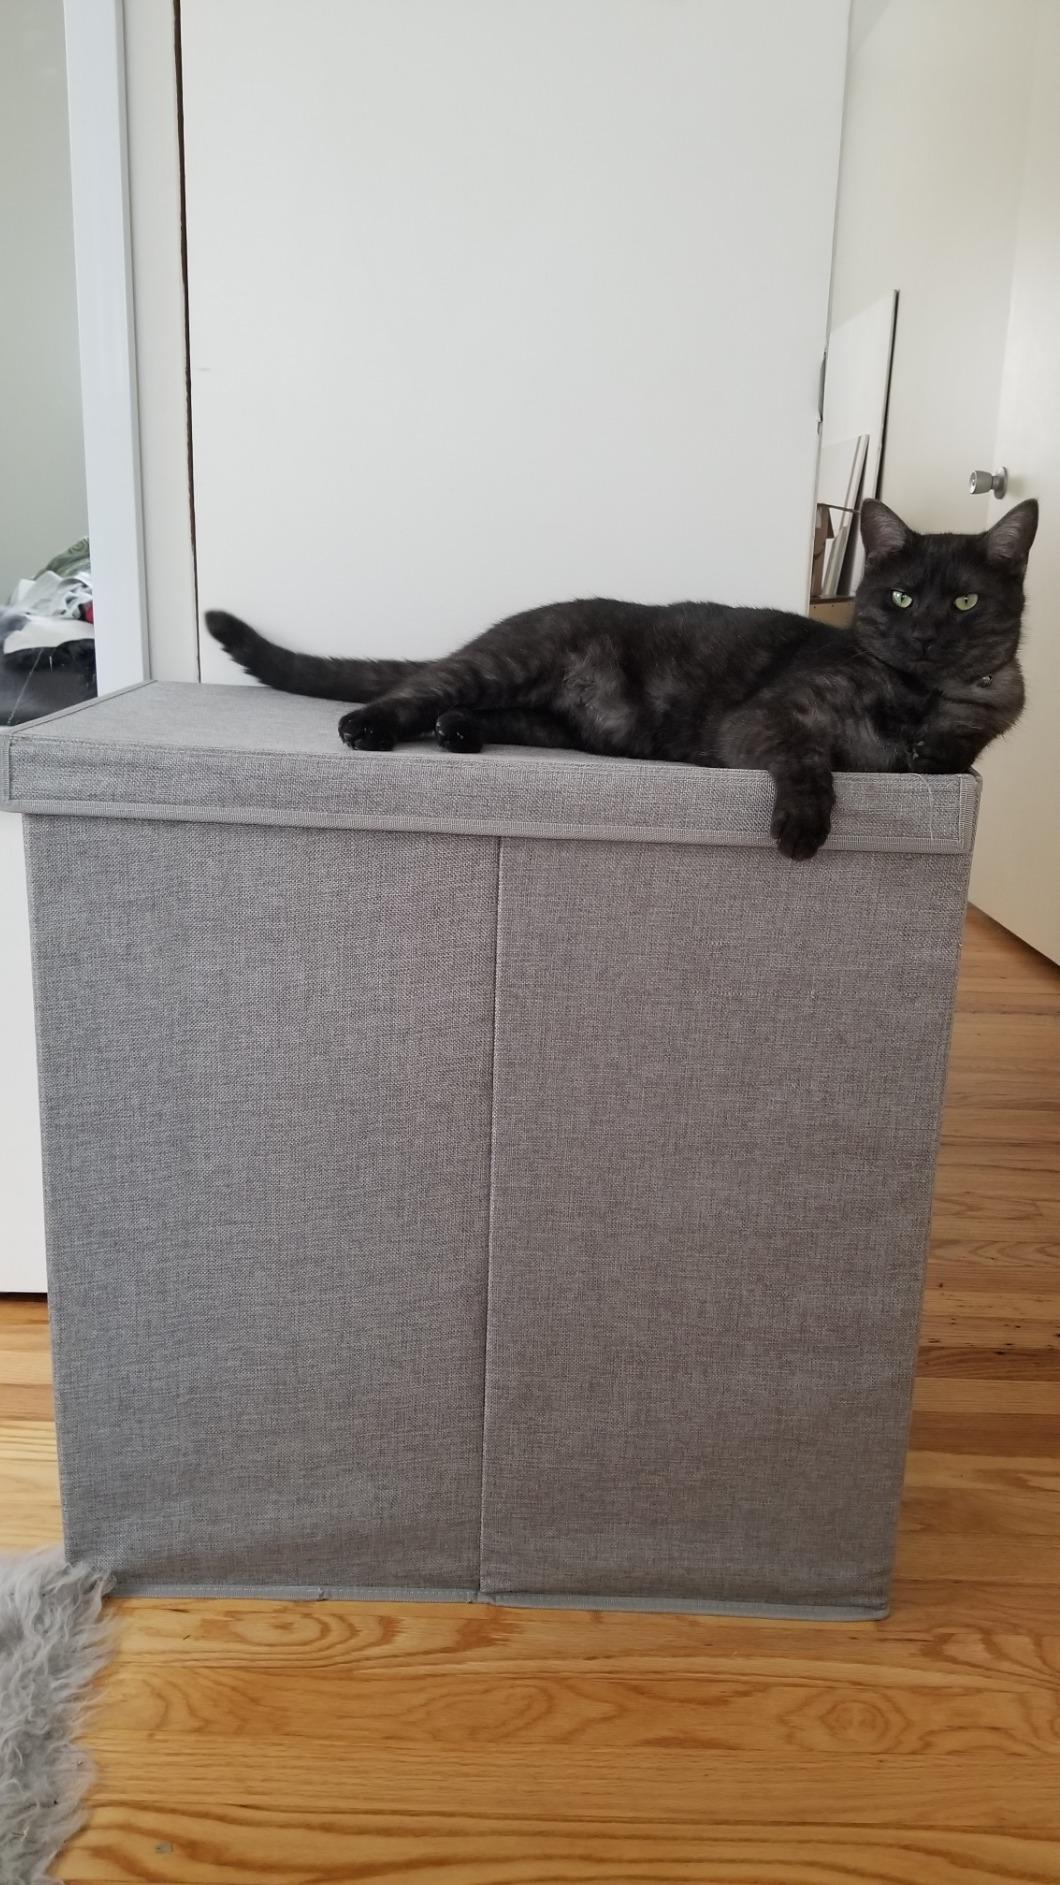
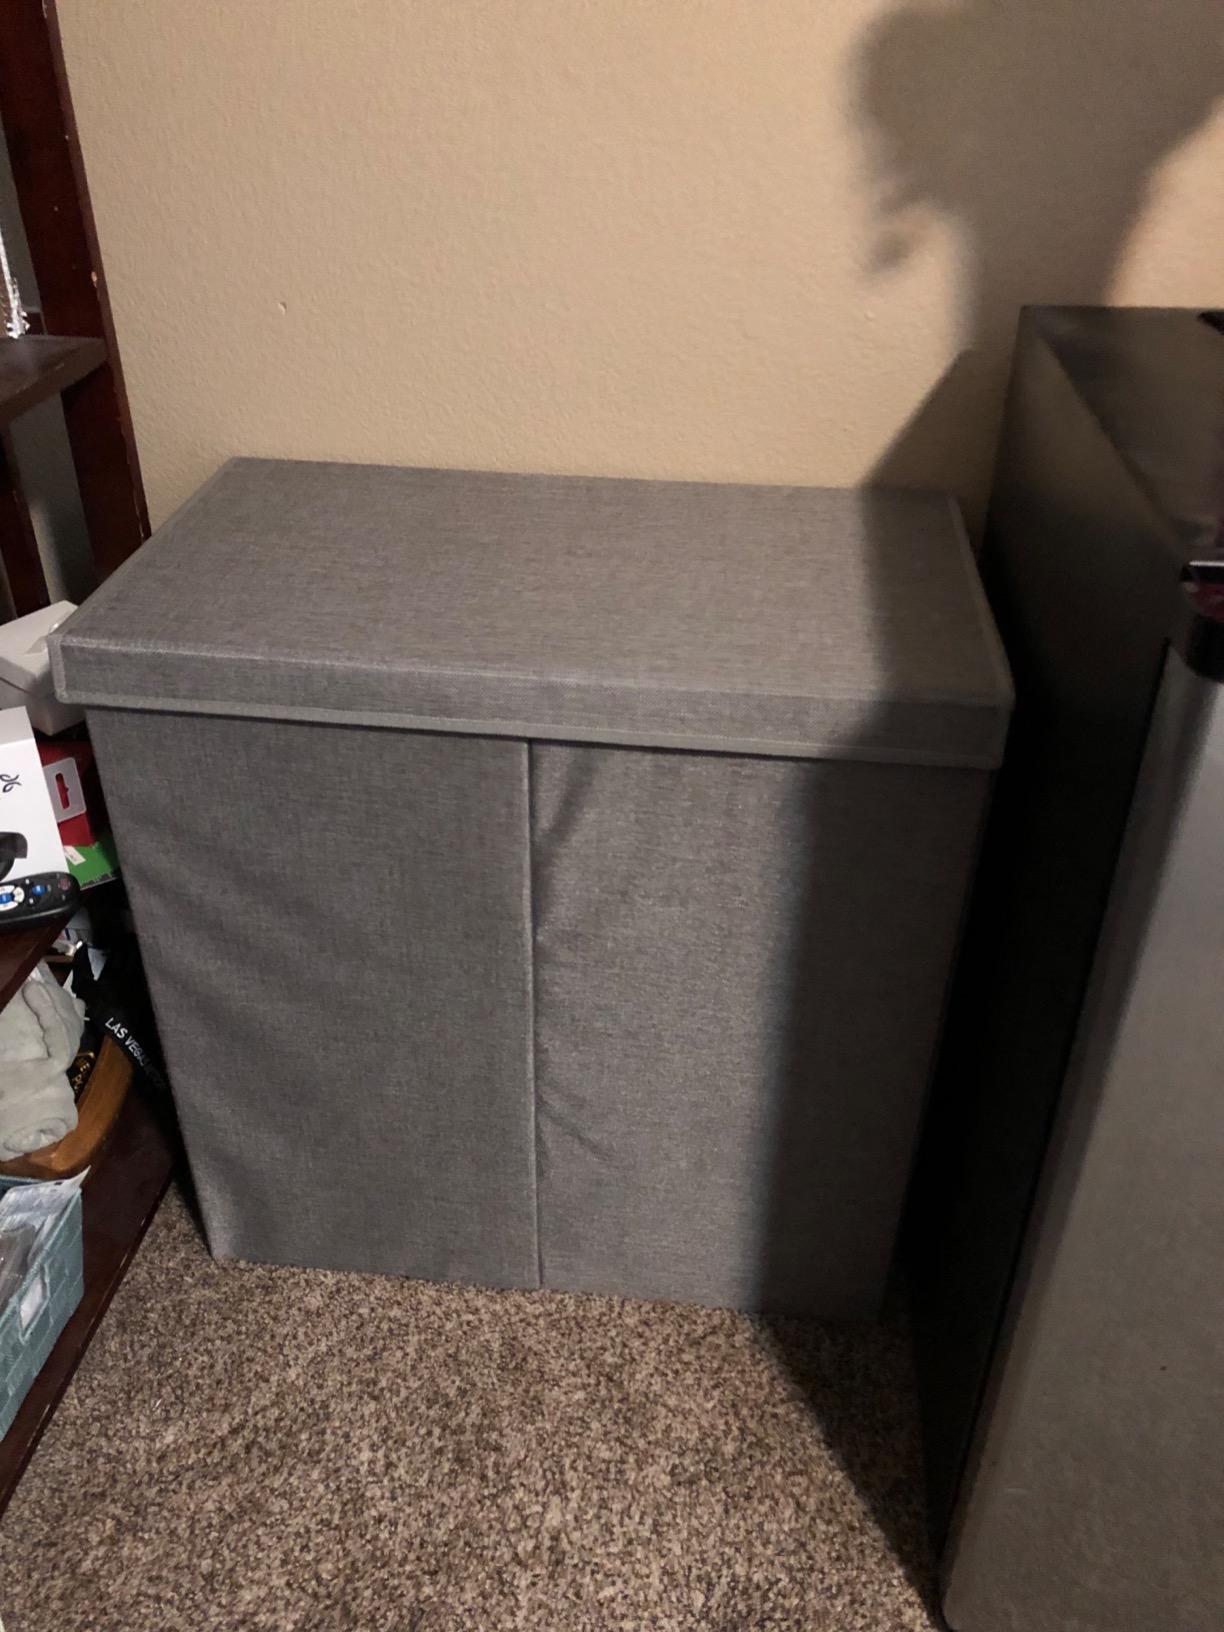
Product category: items_hamper
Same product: yes